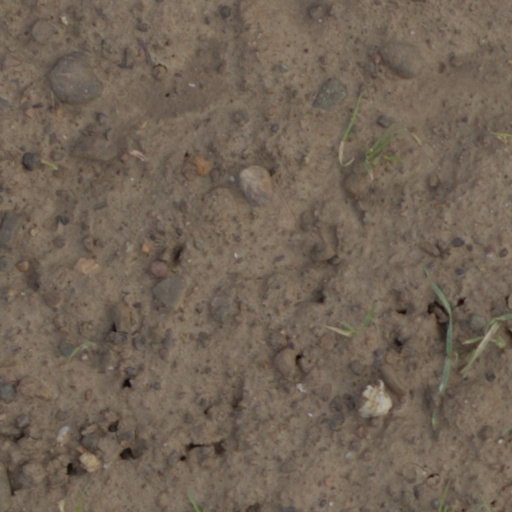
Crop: wheat